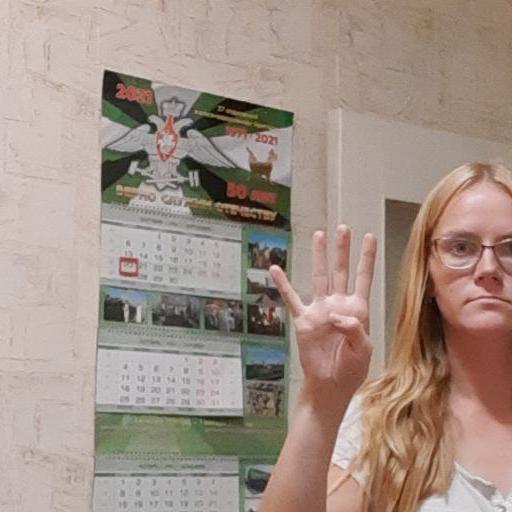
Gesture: four